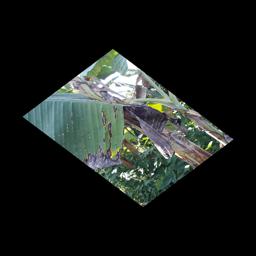
Label: BLACK SIGATOKA